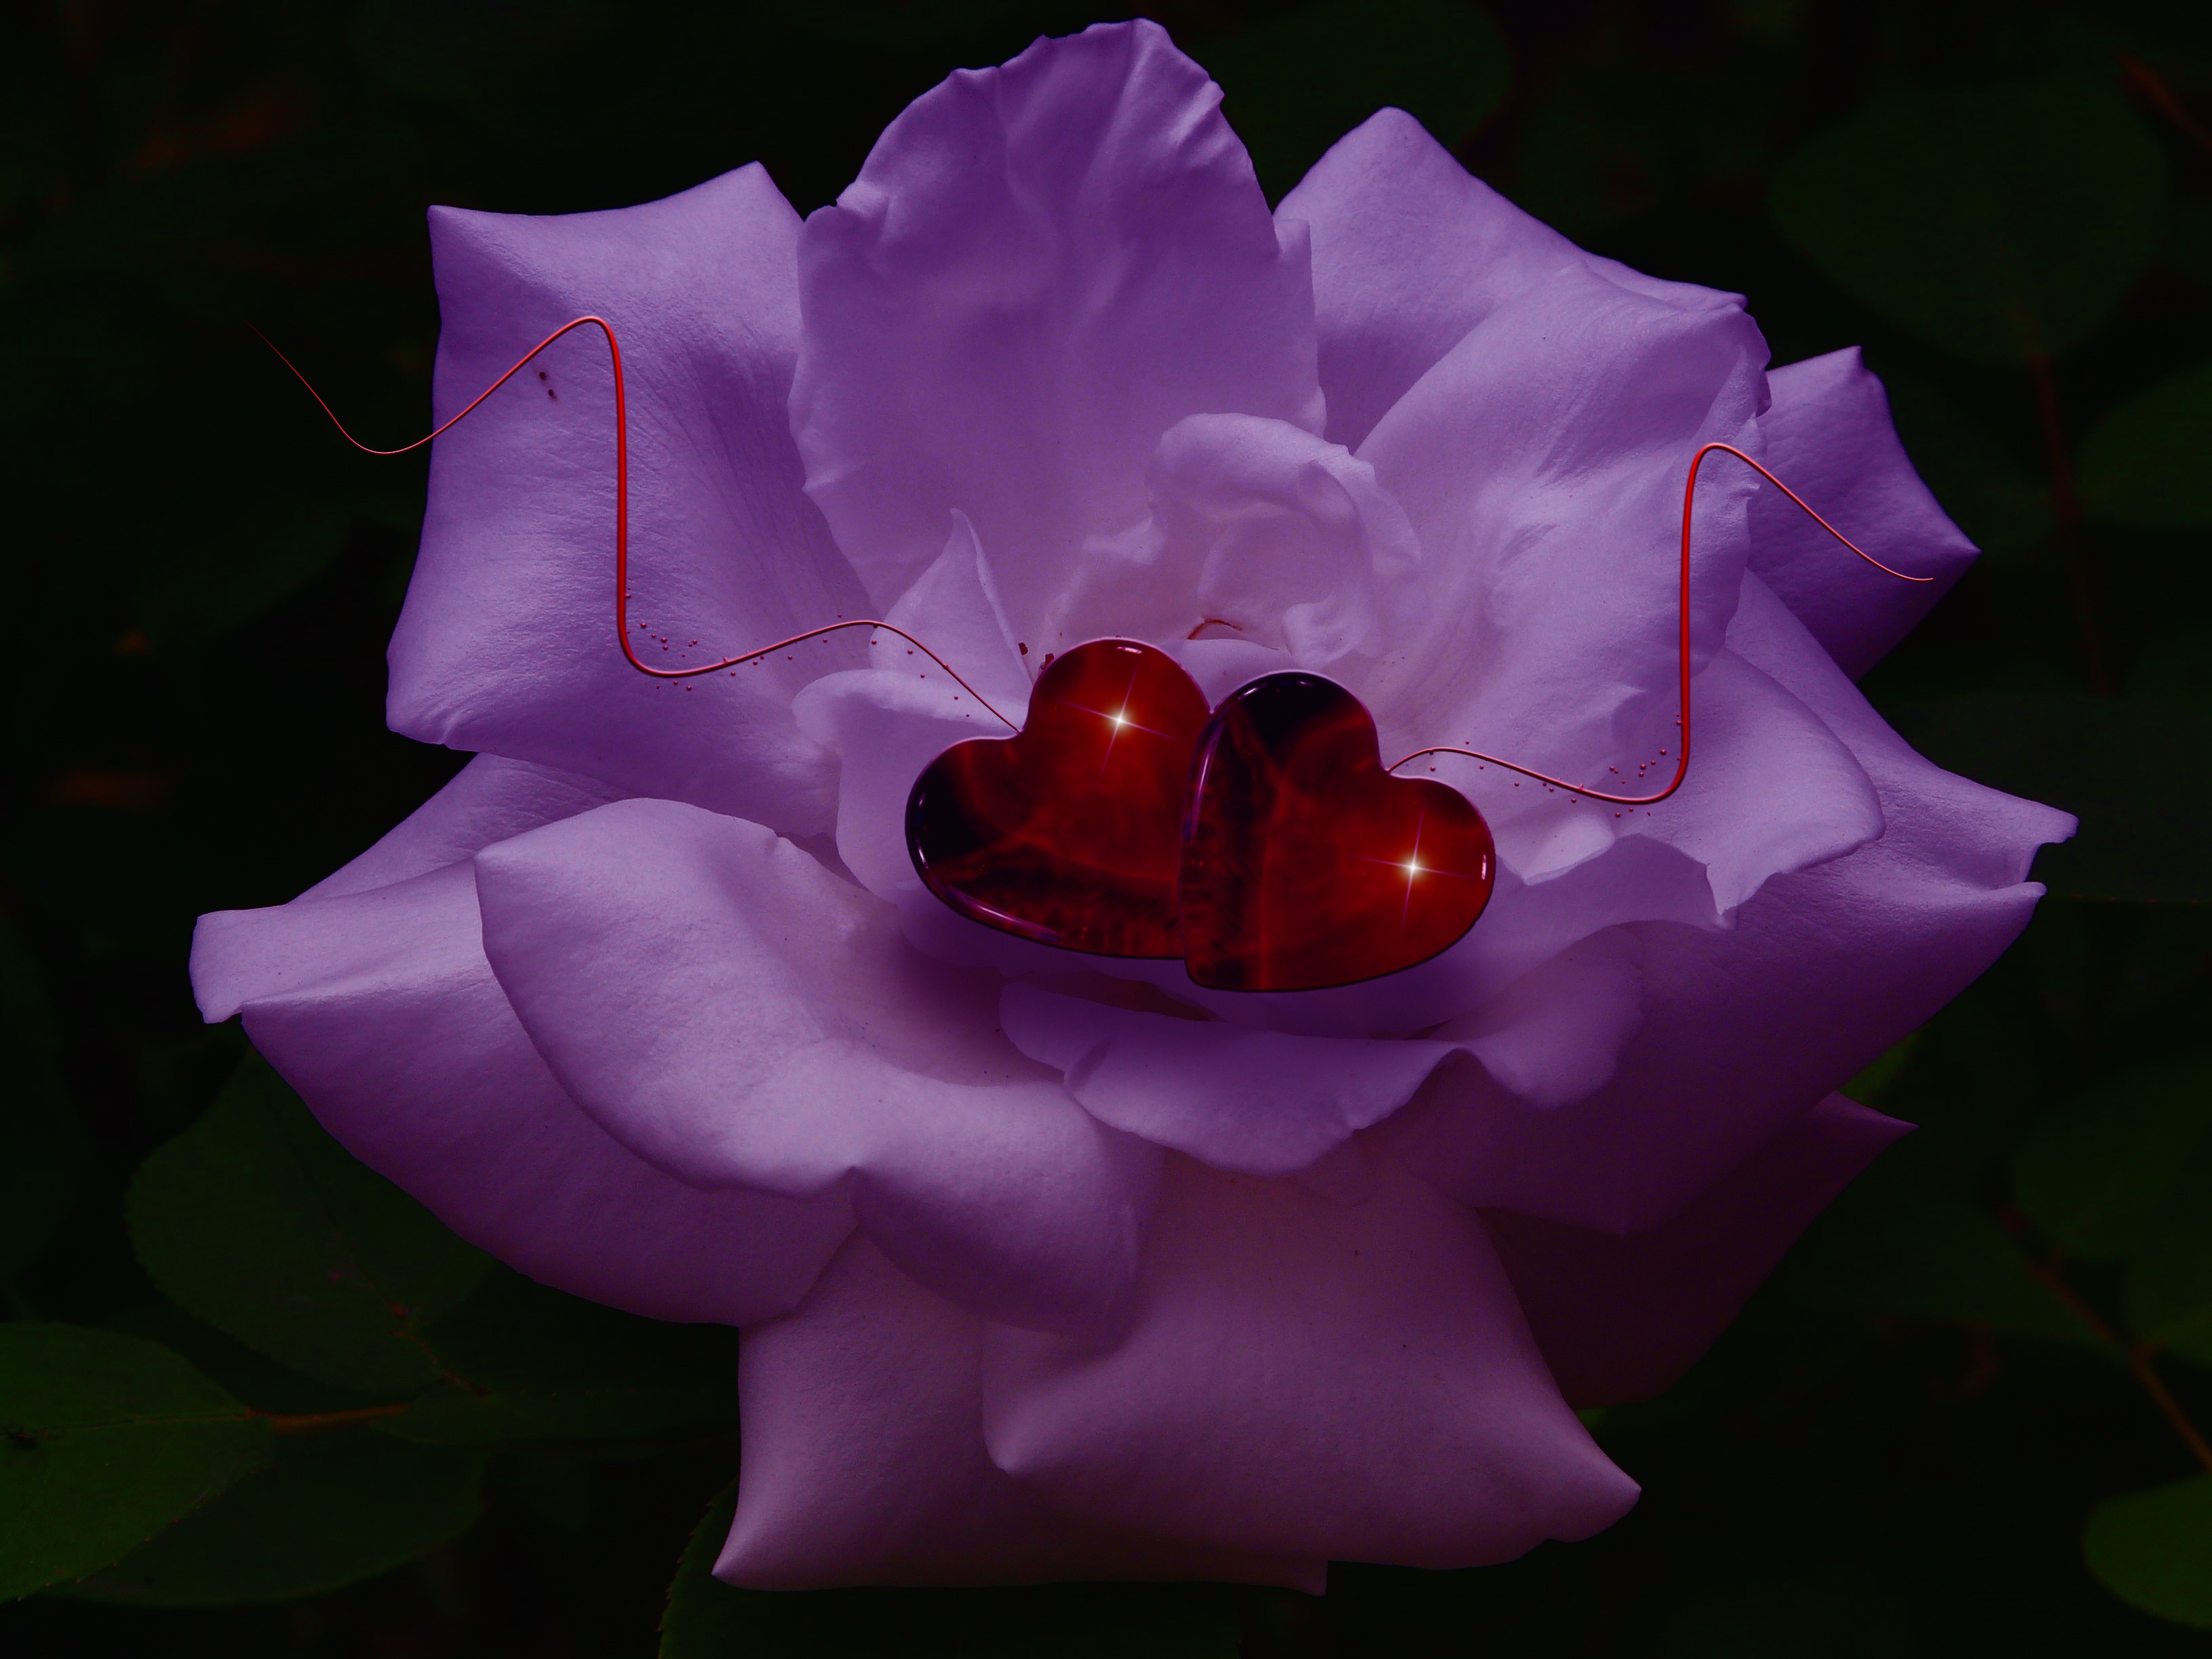
blossom, plant, flower, petal, love, heart, rose, decoration, red, romance, romantic, pink, flora, thank you, affection, festival, postcard, luck, tender, greeting, greeting card, tenderness, macro photography, valentine's day, loyalty, flowering plant, garden roses, rose family, land plant